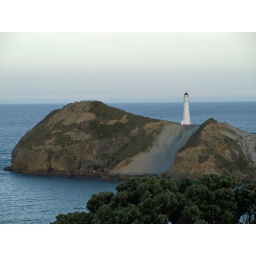
The view from the corner by my parents beach house